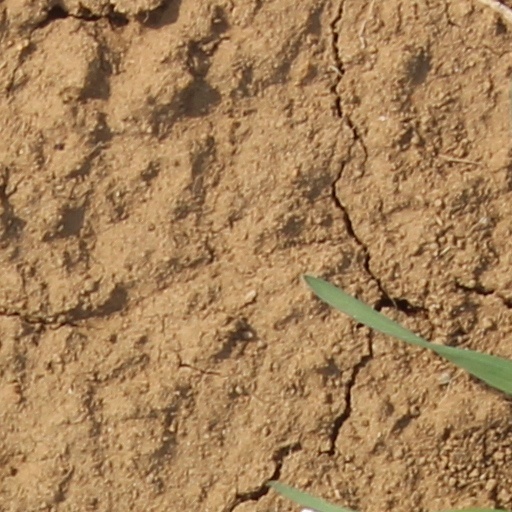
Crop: wheat